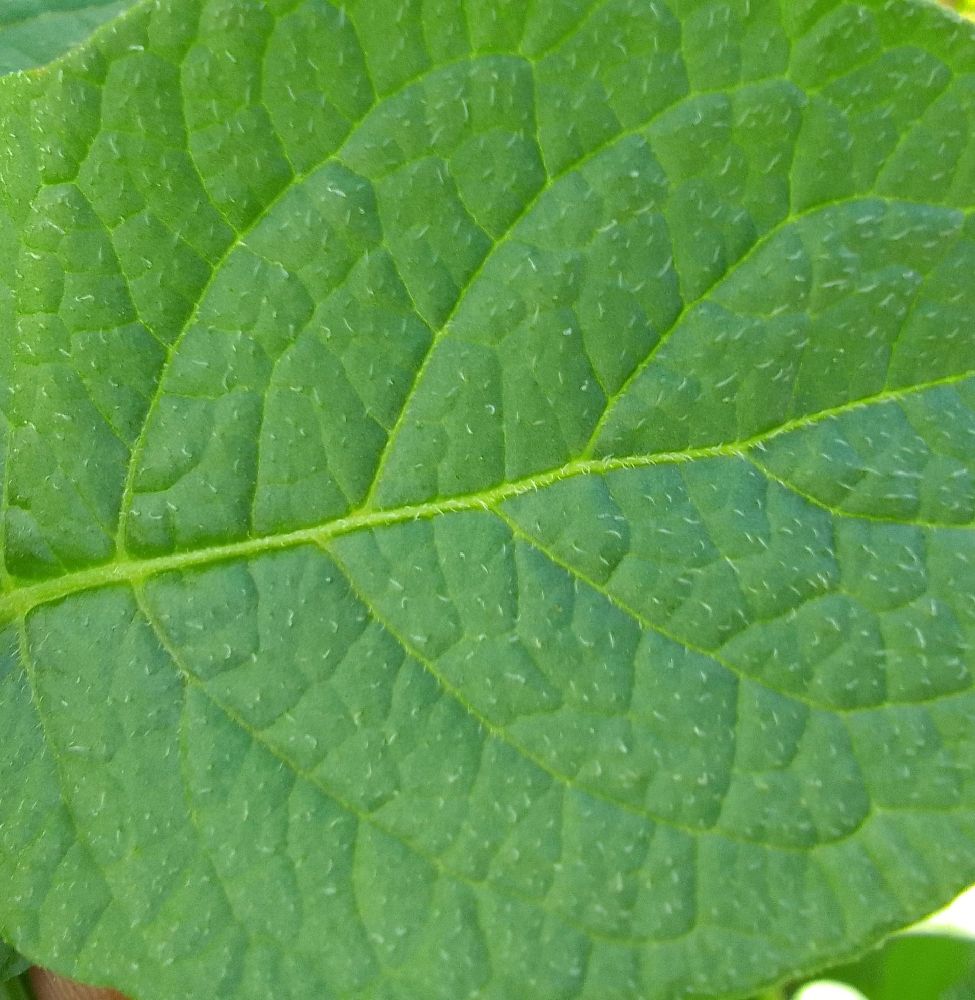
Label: Healthy